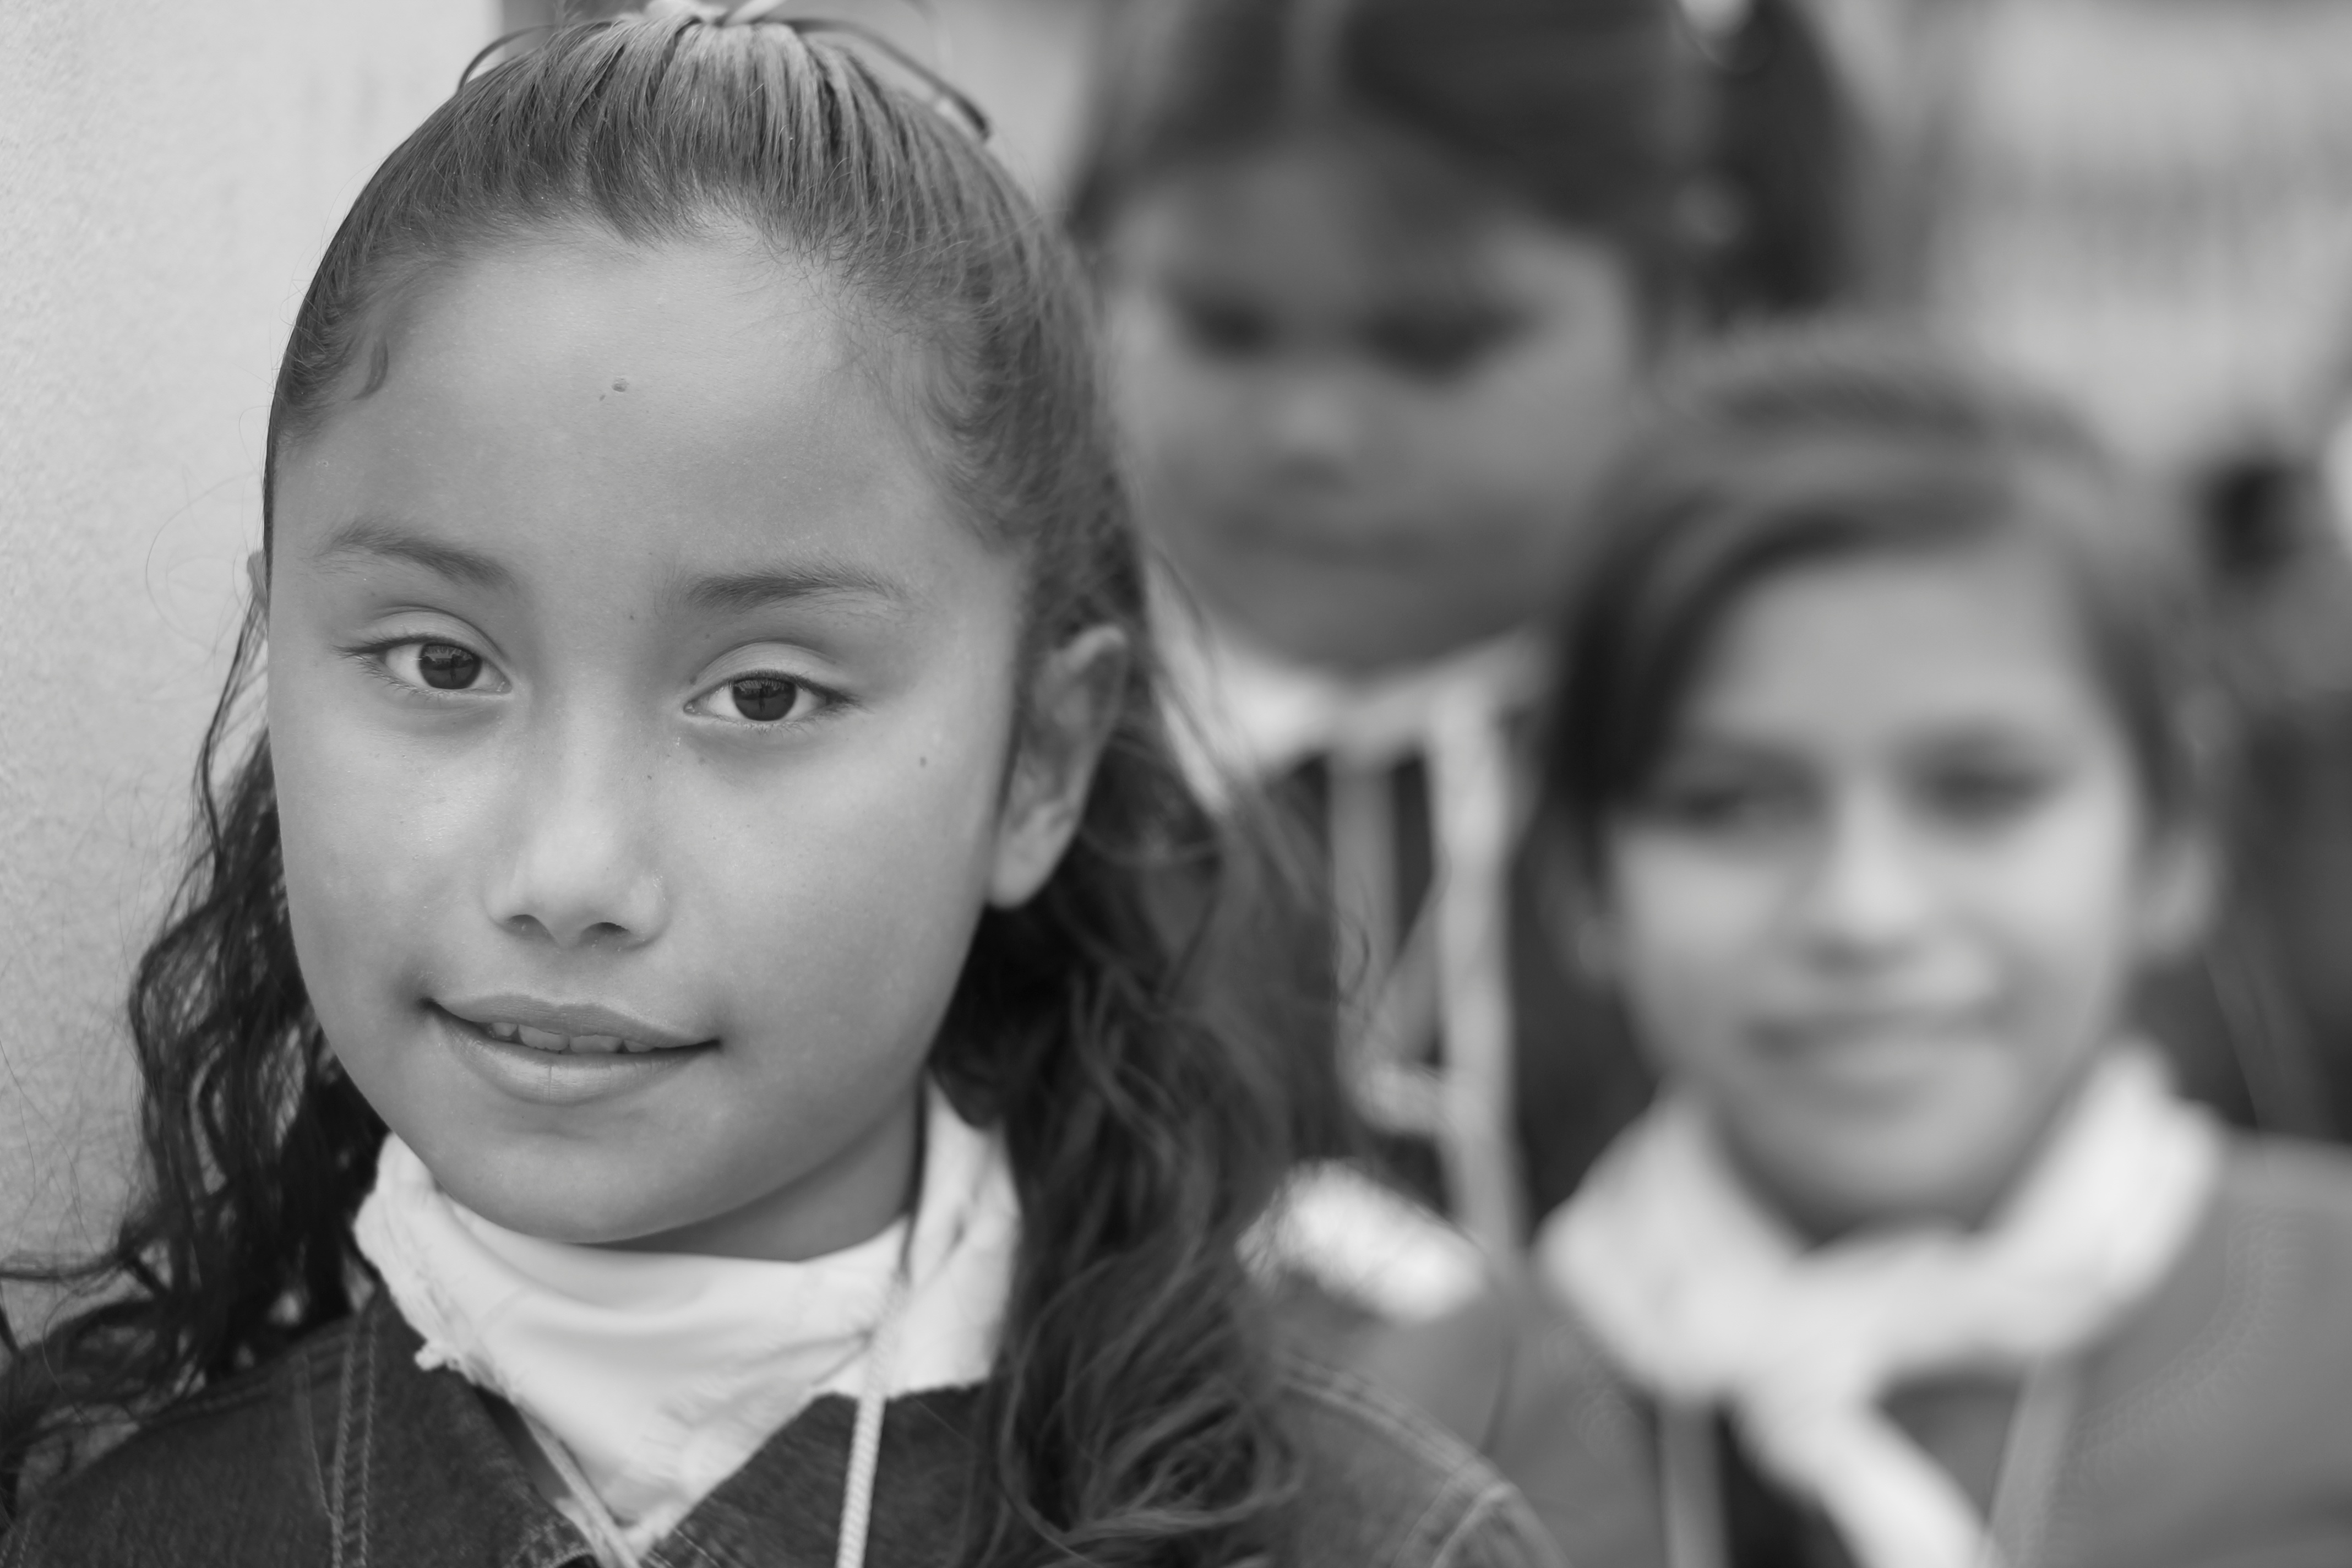
person, black and white, people, photography, portrait, child, monochrome, facial expression, smile, family, monochrome photography, portrait photography